Egg roast

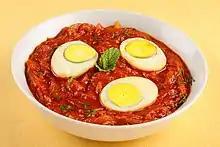
Egg roast

Egg roast is a dish native to Kerala, India, consisting of eggs roasted in a masala gravy. It is commonly consumed as an accompaniment mainly with appam and puttu or less often with chapattis (Indian flat bread) or porotas (typical all flour flat bread which is popular in Kerala, Tamil Nadu and Sri Lanka) or it is also used (least often) with steamed rice.